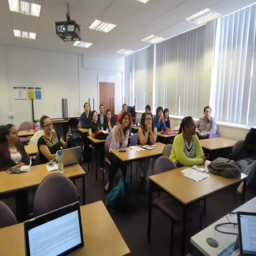
students listening in attentively at the final presentations